Puerto Plata, Dominican Republic

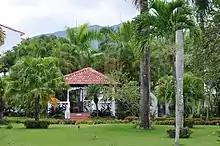
Puerto Plata resort area.

The Municipality of San Felipe de Puerto Plata is prominent in agribusiness and tourism, making it a major contributor to the economic growth of the entire country. Other forms of income and economic development that serve to support some segments of the population include port management, sea vessel production, fishing, and textiles. The port has a significant impact in the national and provincial economy.